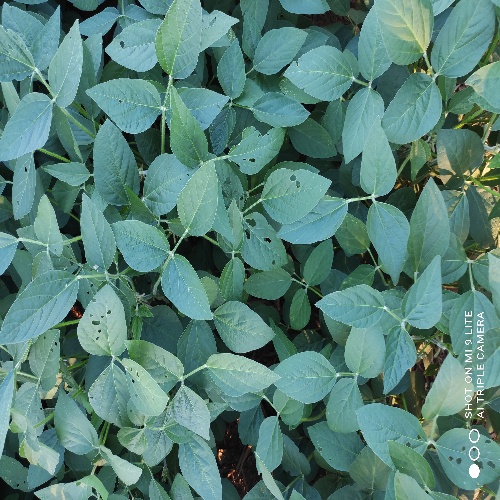
Label: Caterpillar